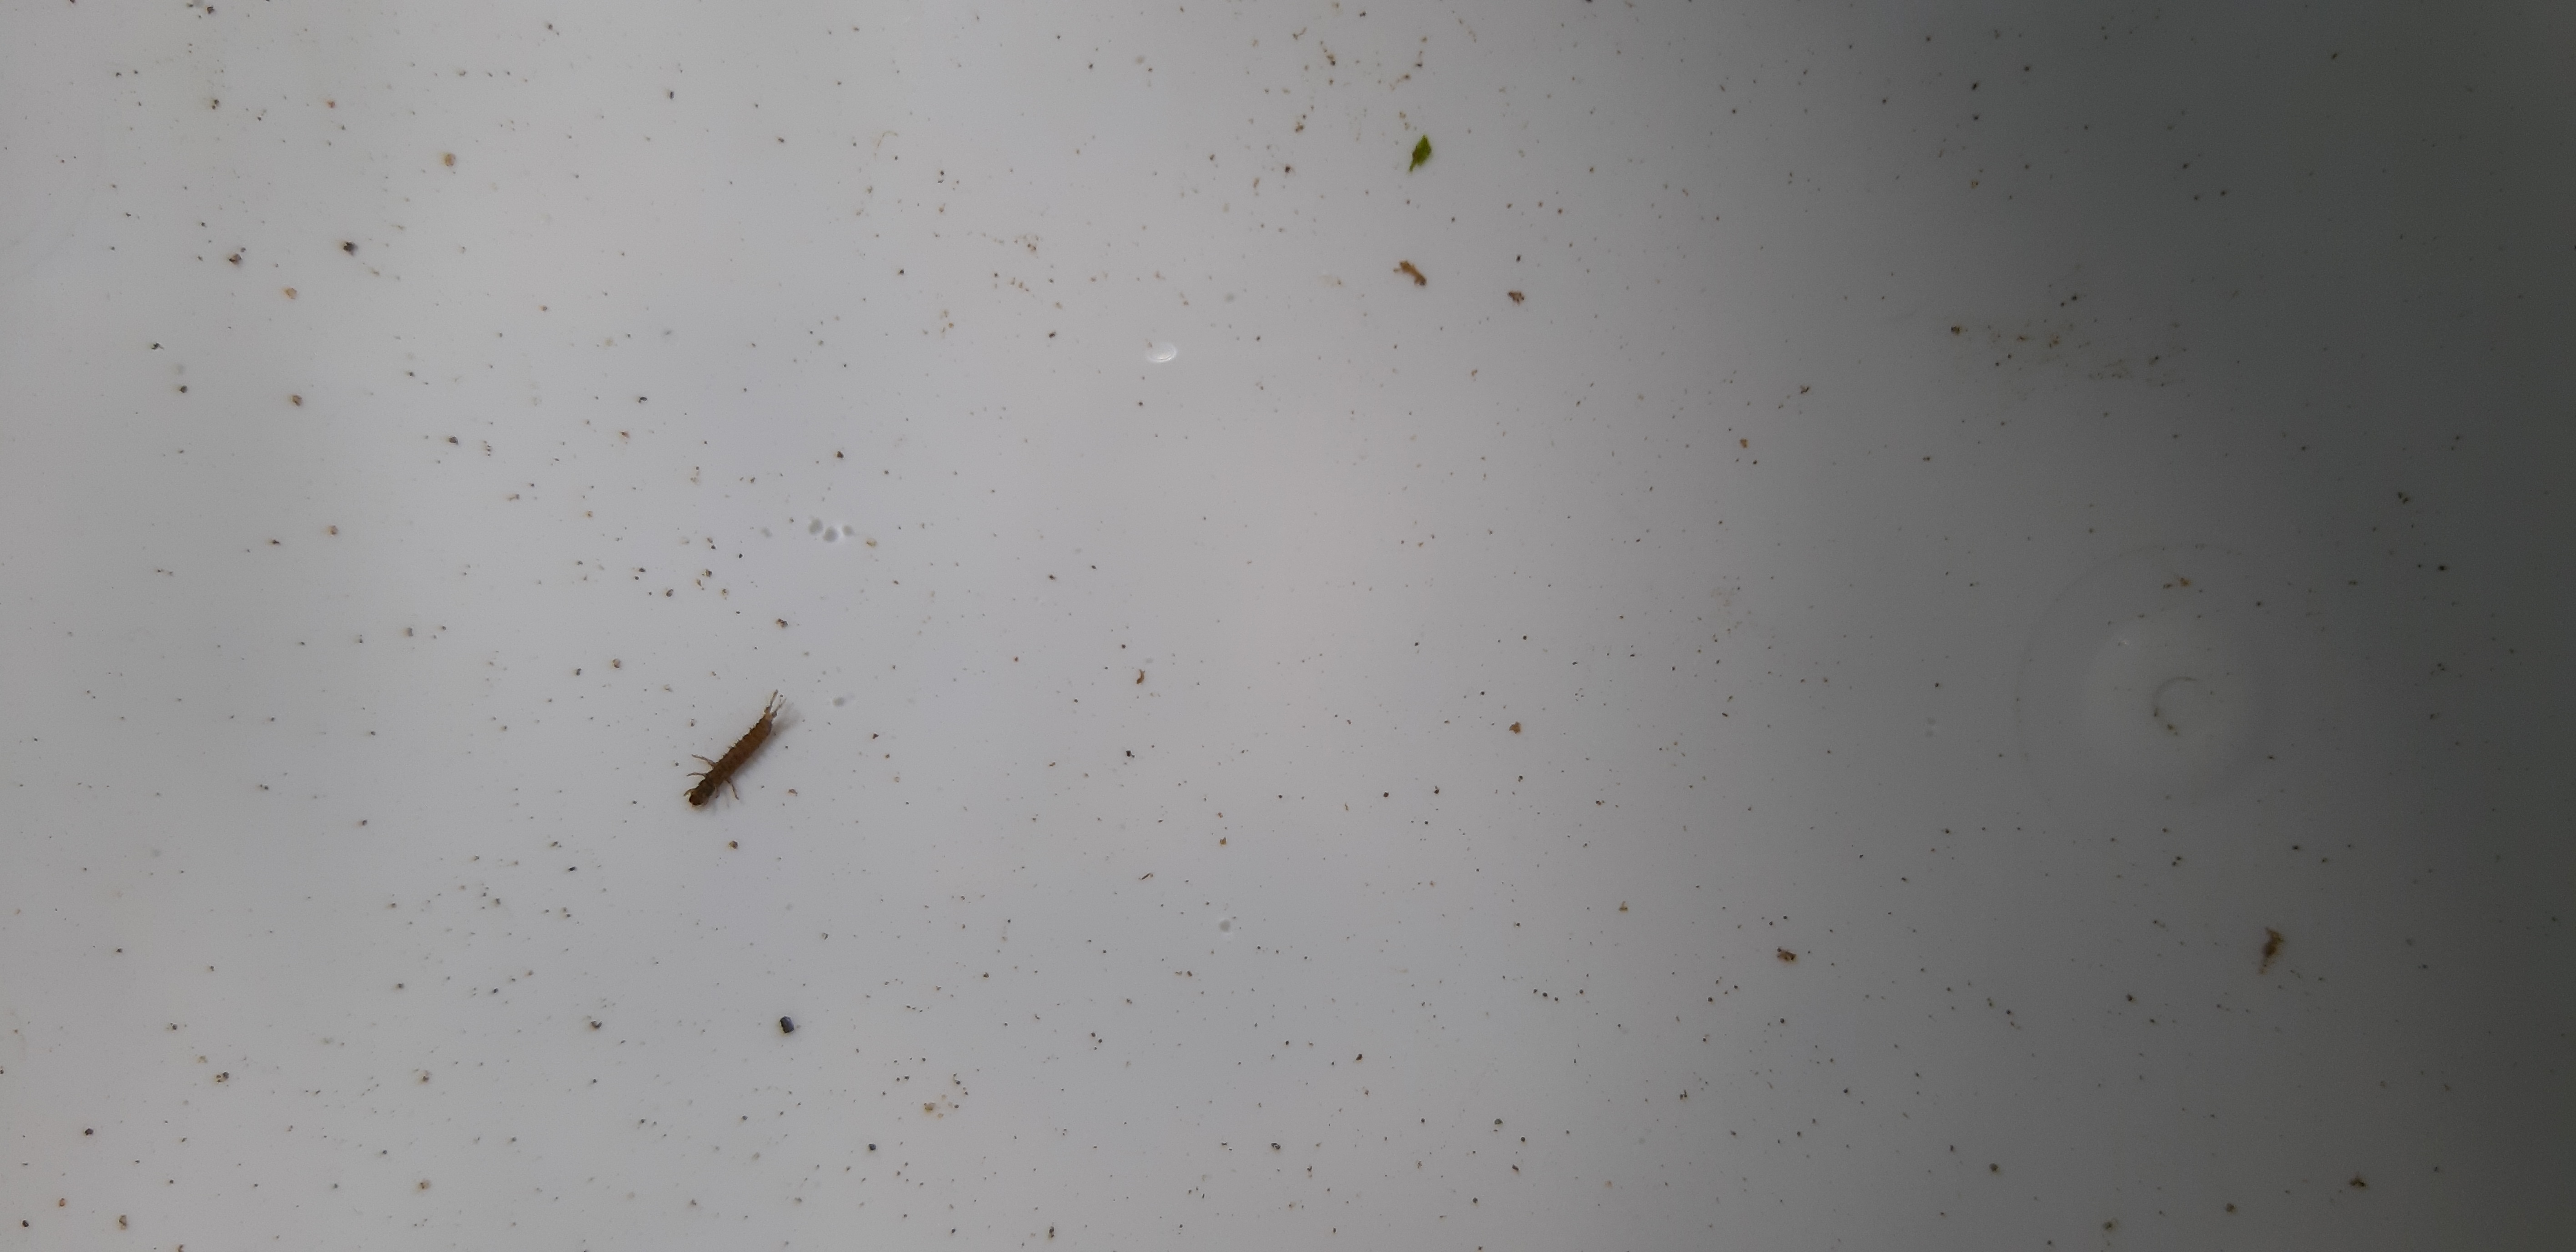
Macroinvertebrate group: caddisflies